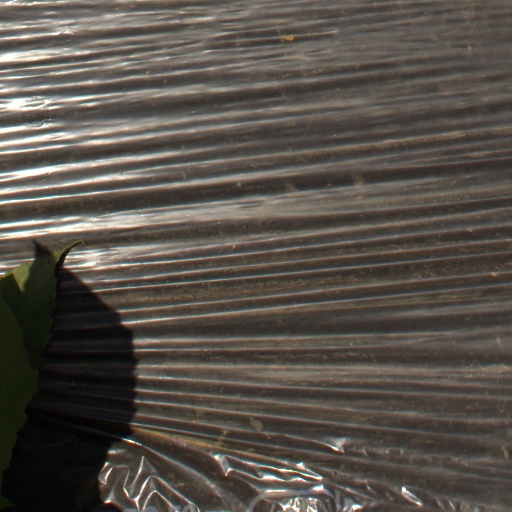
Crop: Jerusalem artichoke